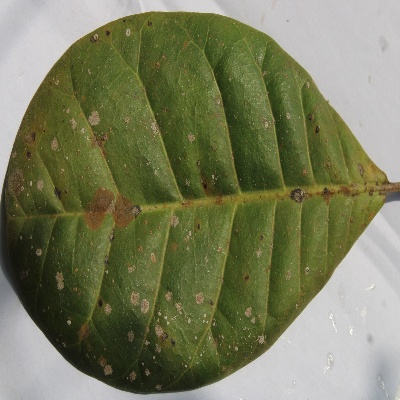
Crop: Cashew
Condition: anthracnose